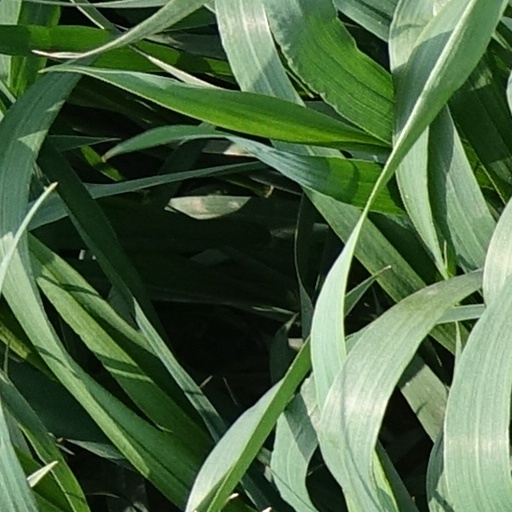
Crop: wheat